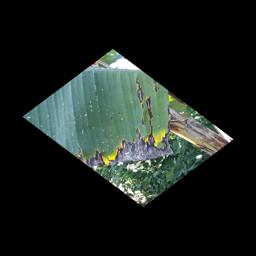
Label: POTASSIUM DEFICIENCY